Yue Fei

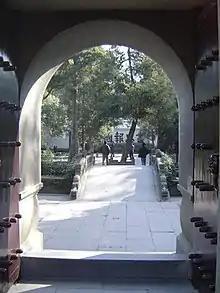
Inside the grounds of Yue Fei's tomb and shrine in Hangzhou; the inscriptions at the far end read "Serve the country with the utmost loyalty".

The man "Ji Gong" mentioned above, better known as Ji Jike or Ji Longfeng, is said to have trained in Shaolin Monastery for ten years as a young man and was matchless with the spear. As the story goes, he later traveled to Xongju Cave on Mount Zhongnan to receive a boxing manual written by Yue Fei, from which he learned "xingyiquan". However, some believe Ji actually created the style himself and attributed it to Yue Fei because he was fighting the Manchus, descendants of the Jurchens who Yue had struggled against. Ji supposedly created it after watching a battle between an eagle and a bear during the Ming dynasty. Other sources say he created it while training in Shaolin. He was reading a book and looked up to see two roosters fighting, which inspired him to imitate the fighting styles of animals. Both versions of the story (eagle / bear and roosters) state he continued to study the actions of animals and eventually increased the cadre of animal forms.